Sabrina: Secrets of a Teenage Witch

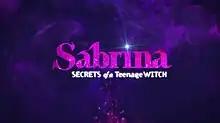

Sabrina: Secrets of a Teenage Witch is an animated television series on the Hub Network based on the Archie Comics series "Sabrina the Teenage Witch". The series was co-produced by MoonScoop Entertainment/Splash Entertainment, MoonScoop, DSK Entertainment, Laughing Lion, Telegael Teoranta, and Archie Comics Publications, Inc. with the participation of The Walt Disney Company. The series was developed by Pamela Hickey and Dennys McCoy and was acquired by the Hub Network on October 1, 2012. The series was originally intended for a summer 2013 release but was delayed to fall 2013, and ran for one season. This was also the last production by MoonScoop before it was filed for bankruptcy.